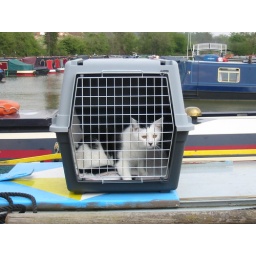
in the carrier on the roof of the boat